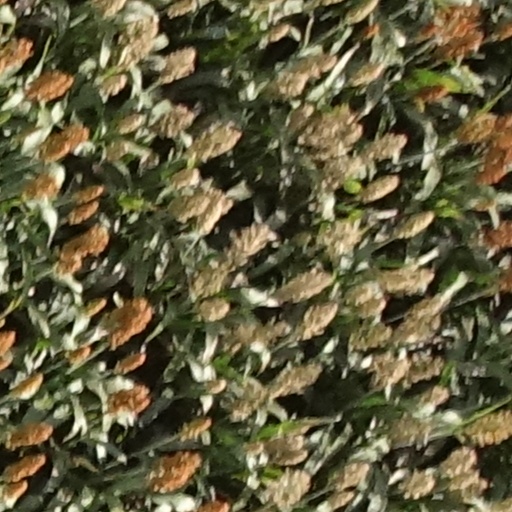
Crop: sorghum